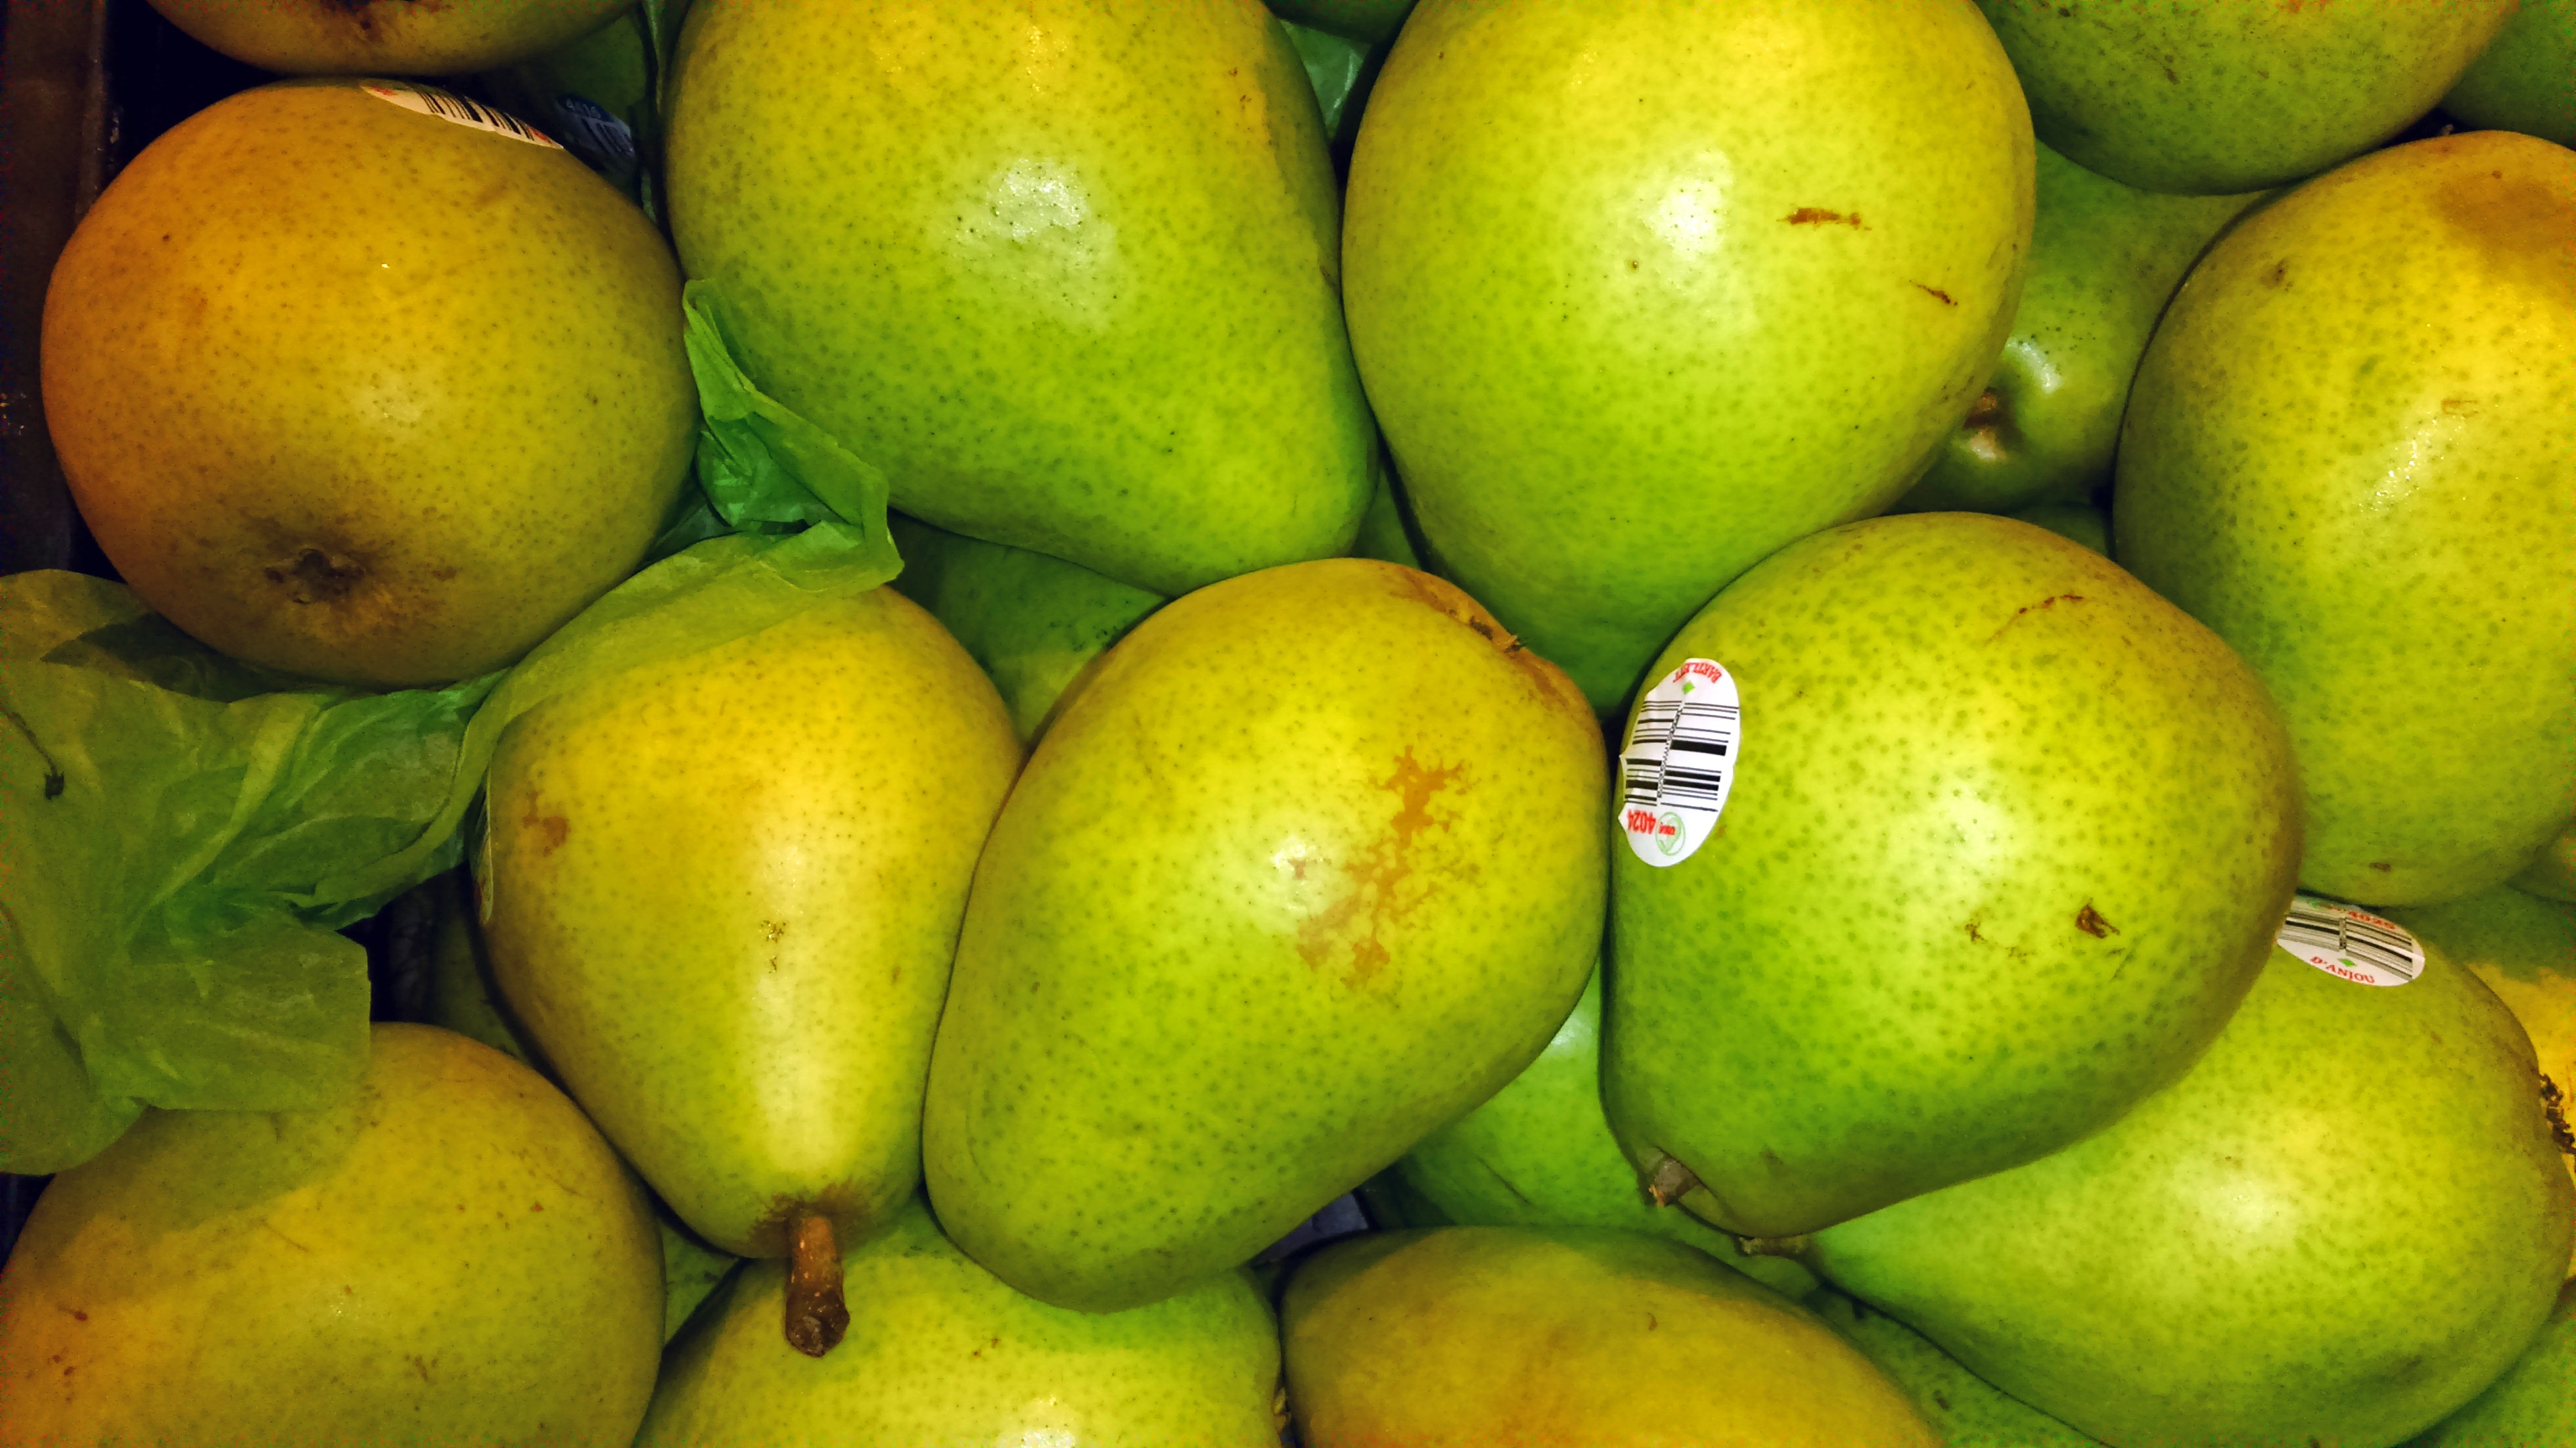
plant, fruit, food, green, produce, yellow, pears, citrus, flowering plant, land plant, sweet lemon